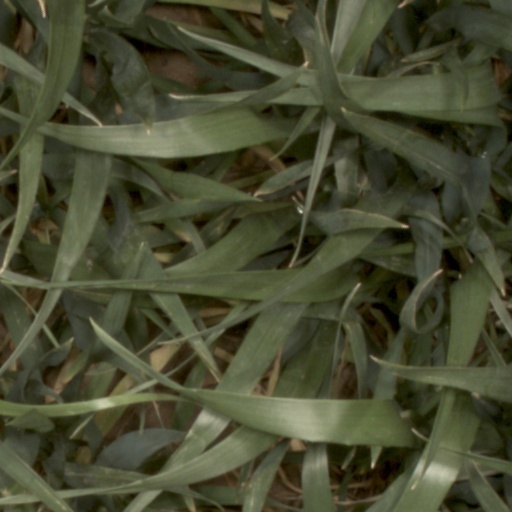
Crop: wheat